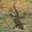
Label: lizard